William O'Connell Bradley

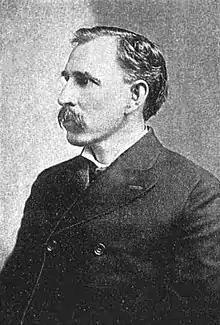
William S. Taylor was the Republican nominee to succeed Bradley.

As Bradley's term drew to a close, potential Republican candidates to succeed him were initially few. Some saw Kentucky's 18,000-vote plurality for William Jennings Bryan in the 1896 presidential election as a sure sign that the state would vote Democratic in 1899. Others were not interested in being on the defensive against the inevitable Democratic attacks on Bradley's administration. Still others were intimidated by the prospect of being defeated by the machinery of the Goebel Election Law. Sitting attorney general William S. Taylor was the first to announce his candidacy and soon secured the support of Senator Deboe. Later candidates included Hopkins County judge Clifton J. Pratt and sitting state auditor Sam H. Stone. The former was Bradley's choice, but Taylor was a skilled political organizer and was able to create a strong political machine amongst the county delegations. He seemed the favorite to win the nomination.